Arakan Army

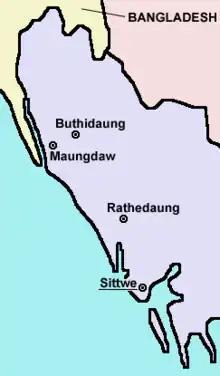
Northern Rakhine State settlements

On 4 January 2019, around 300 members of the Arakan Army launched pre-dawn attacks on four border police outposts—Kyaung Taung, Nga Myin Taw, Ka Htee La and Kone Myint—in northern Buthidaung Township. Thirteen members of the Border Guard Police (BGP) were killed and nine others were injured, whilst 40 firearms and more than 10,000 rounds of ammunition were taken by the Arakan Army. The Arakan Army later stated that it had captured nine BGP personnel and five civilians, and that three of its fighters were also killed in the attacks. Following the attacks, the Office of the President of Myanmar held a high-level meeting on national security in the capital Naypyidaw on 7 January 2019, and instructed the Defense Ministry to increase troop deployments in the areas that were attacked and to use aircraft if necessary.